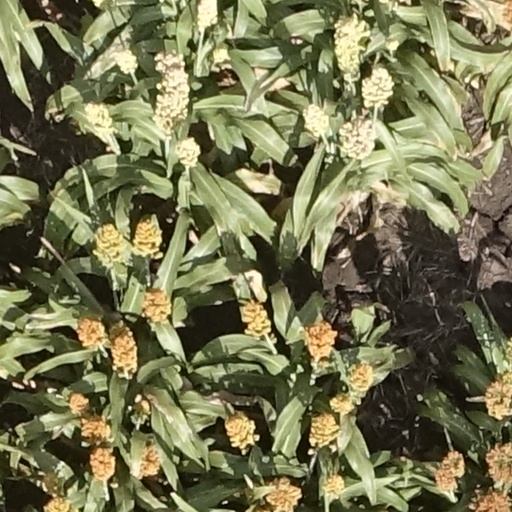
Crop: sorghum